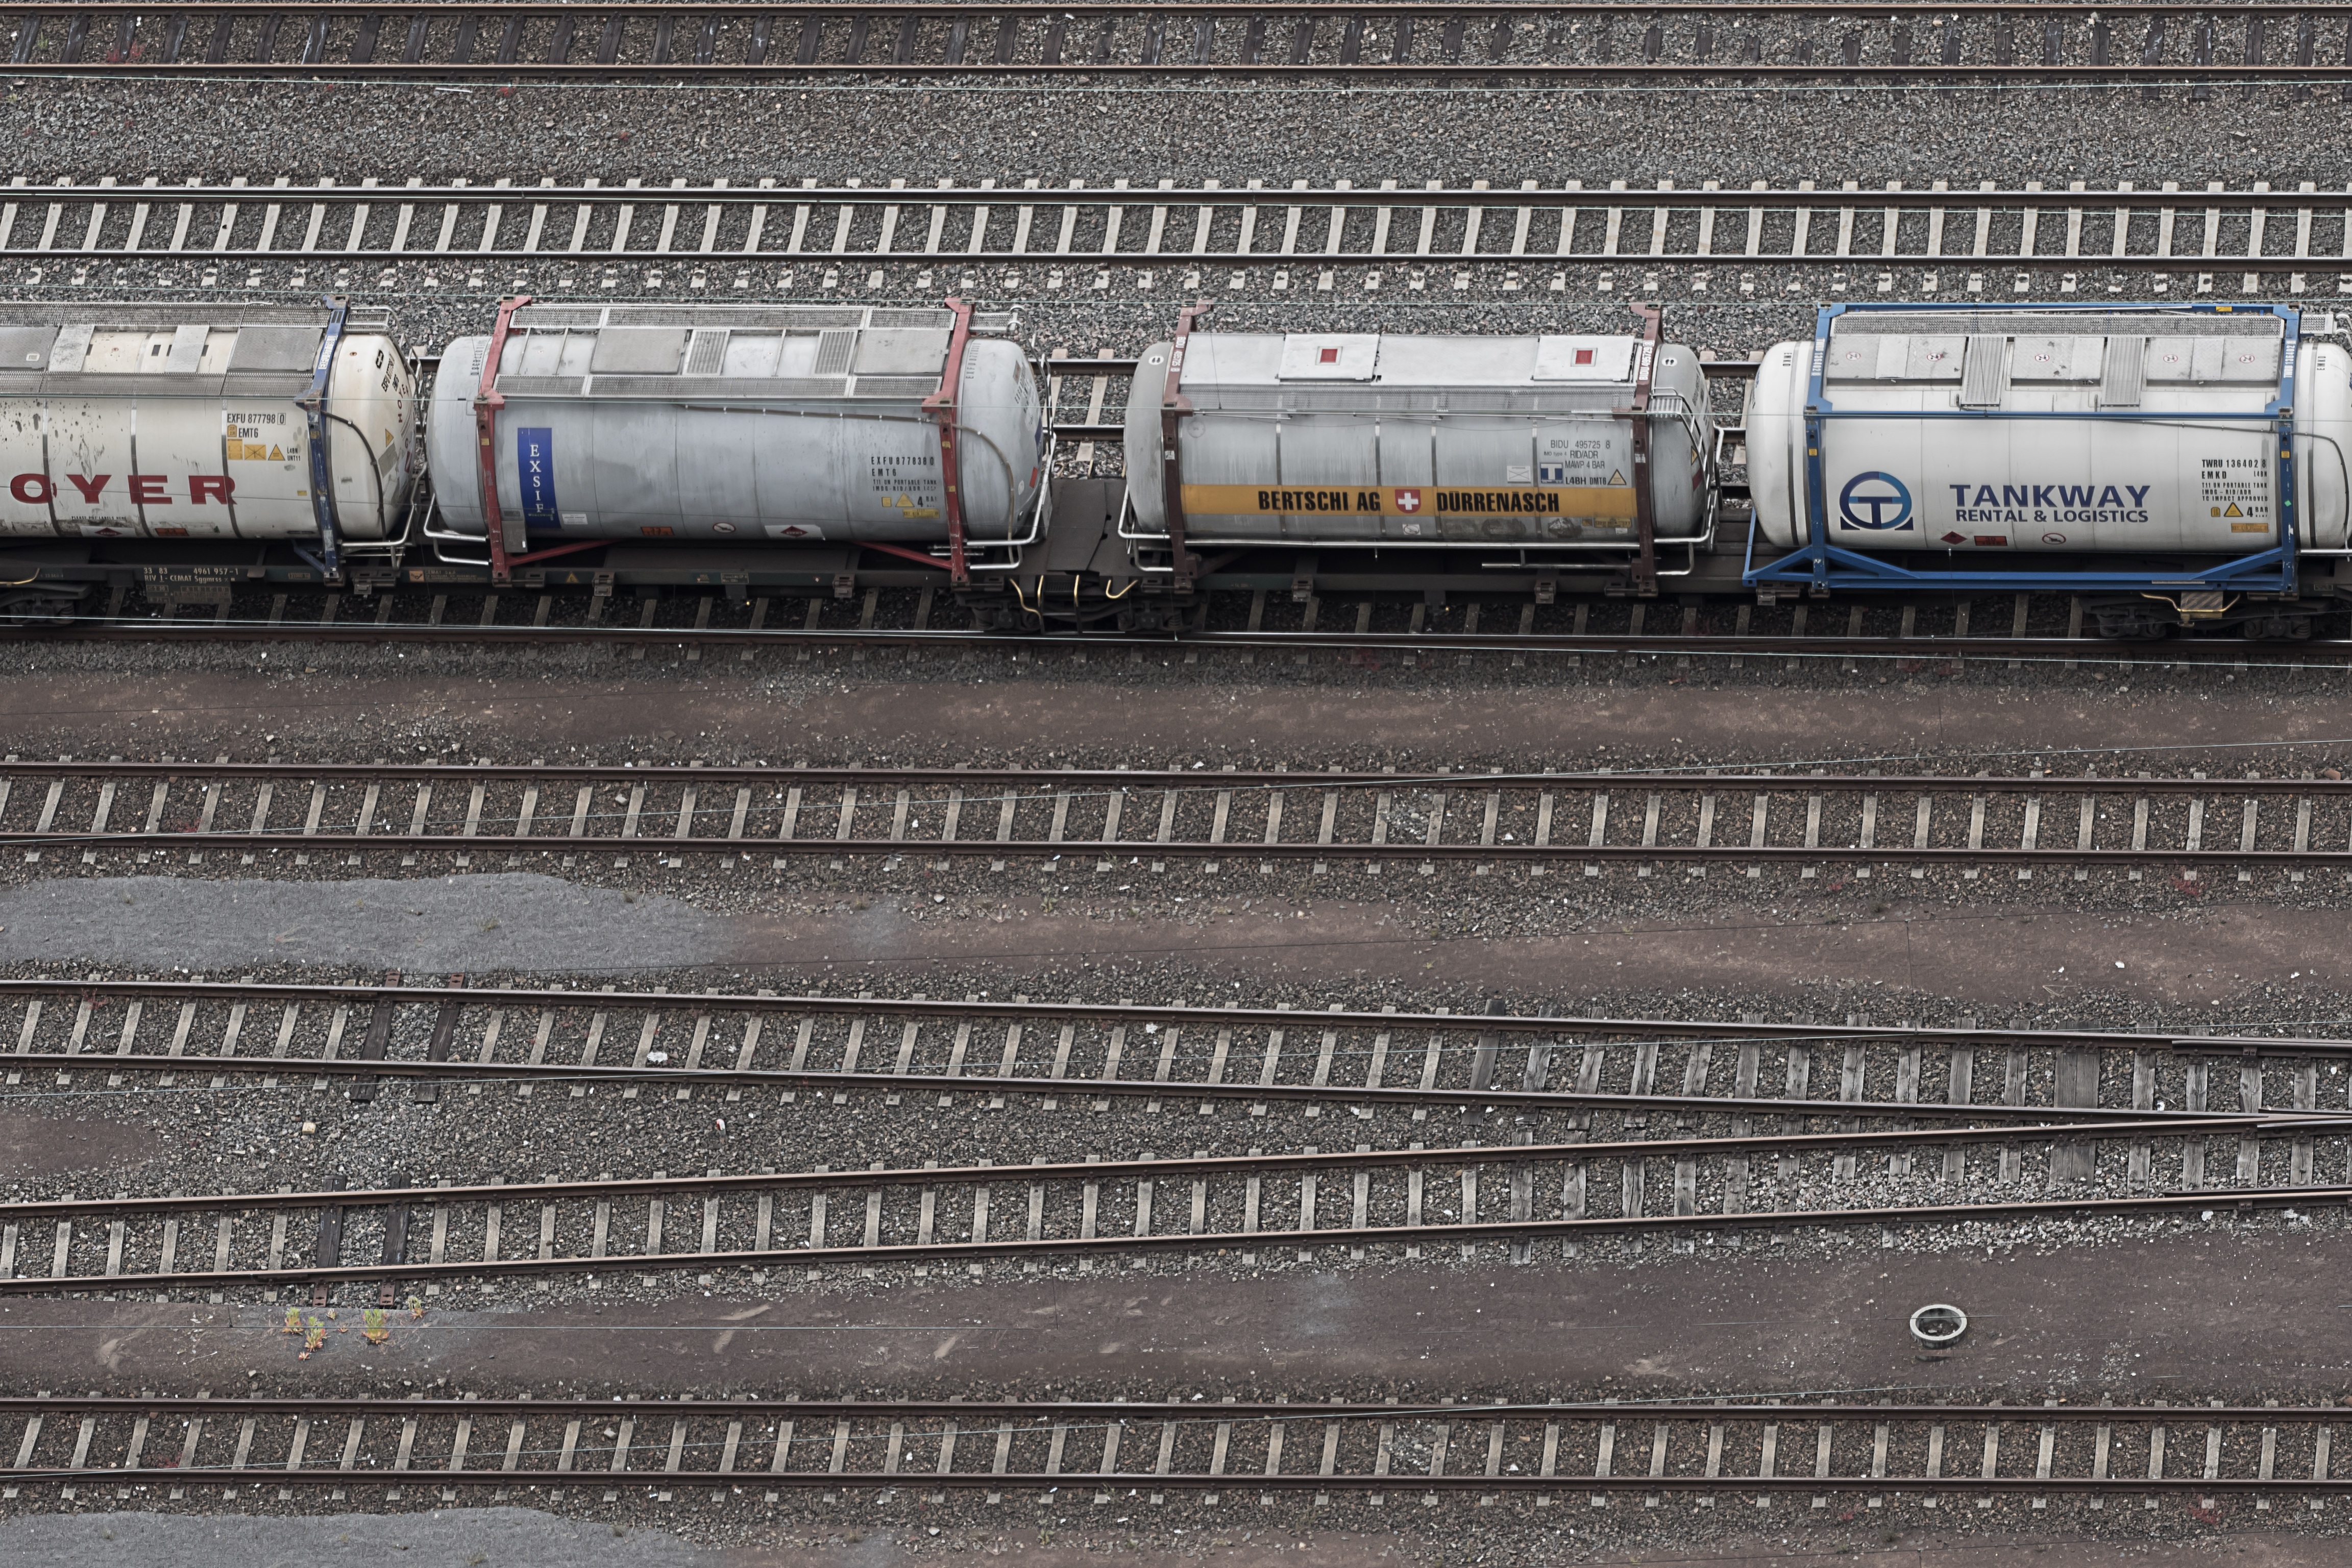
track, railway, wagon, train, mystical, transport, vehicle, platform, locomotive, railway station, seemed, leave, rail transport, gleise, railway tracks, rail traffic, railway line, railway traffic, track bed, railroad tracks, land vehicle, marshalling yard, rolling stock, railroad car, passenger car